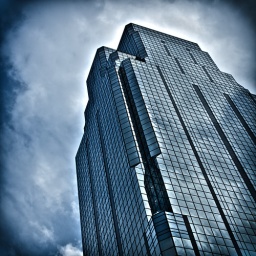
Really tall glass building in Kansas City.